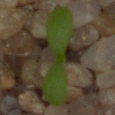
Label: scentless_mayweed